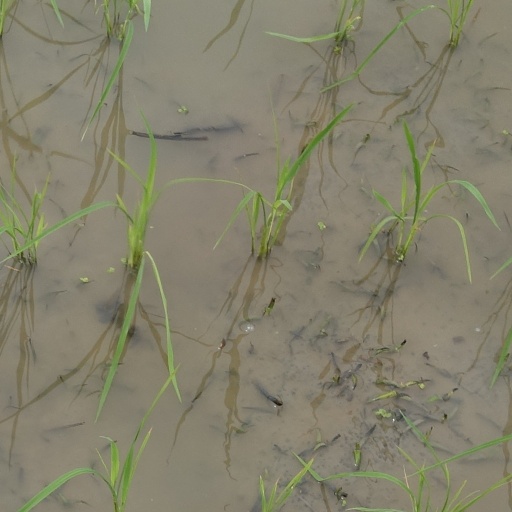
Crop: rice